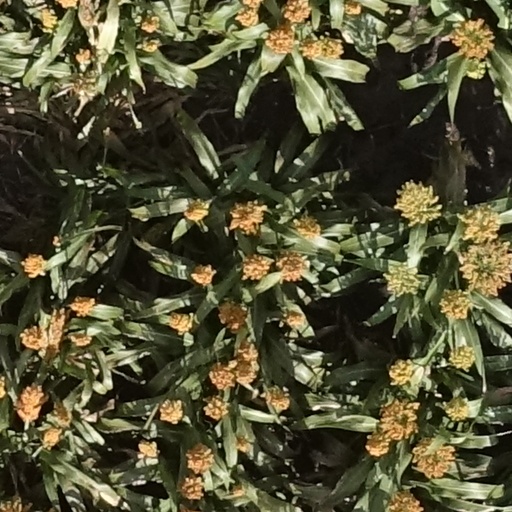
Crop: sorghum